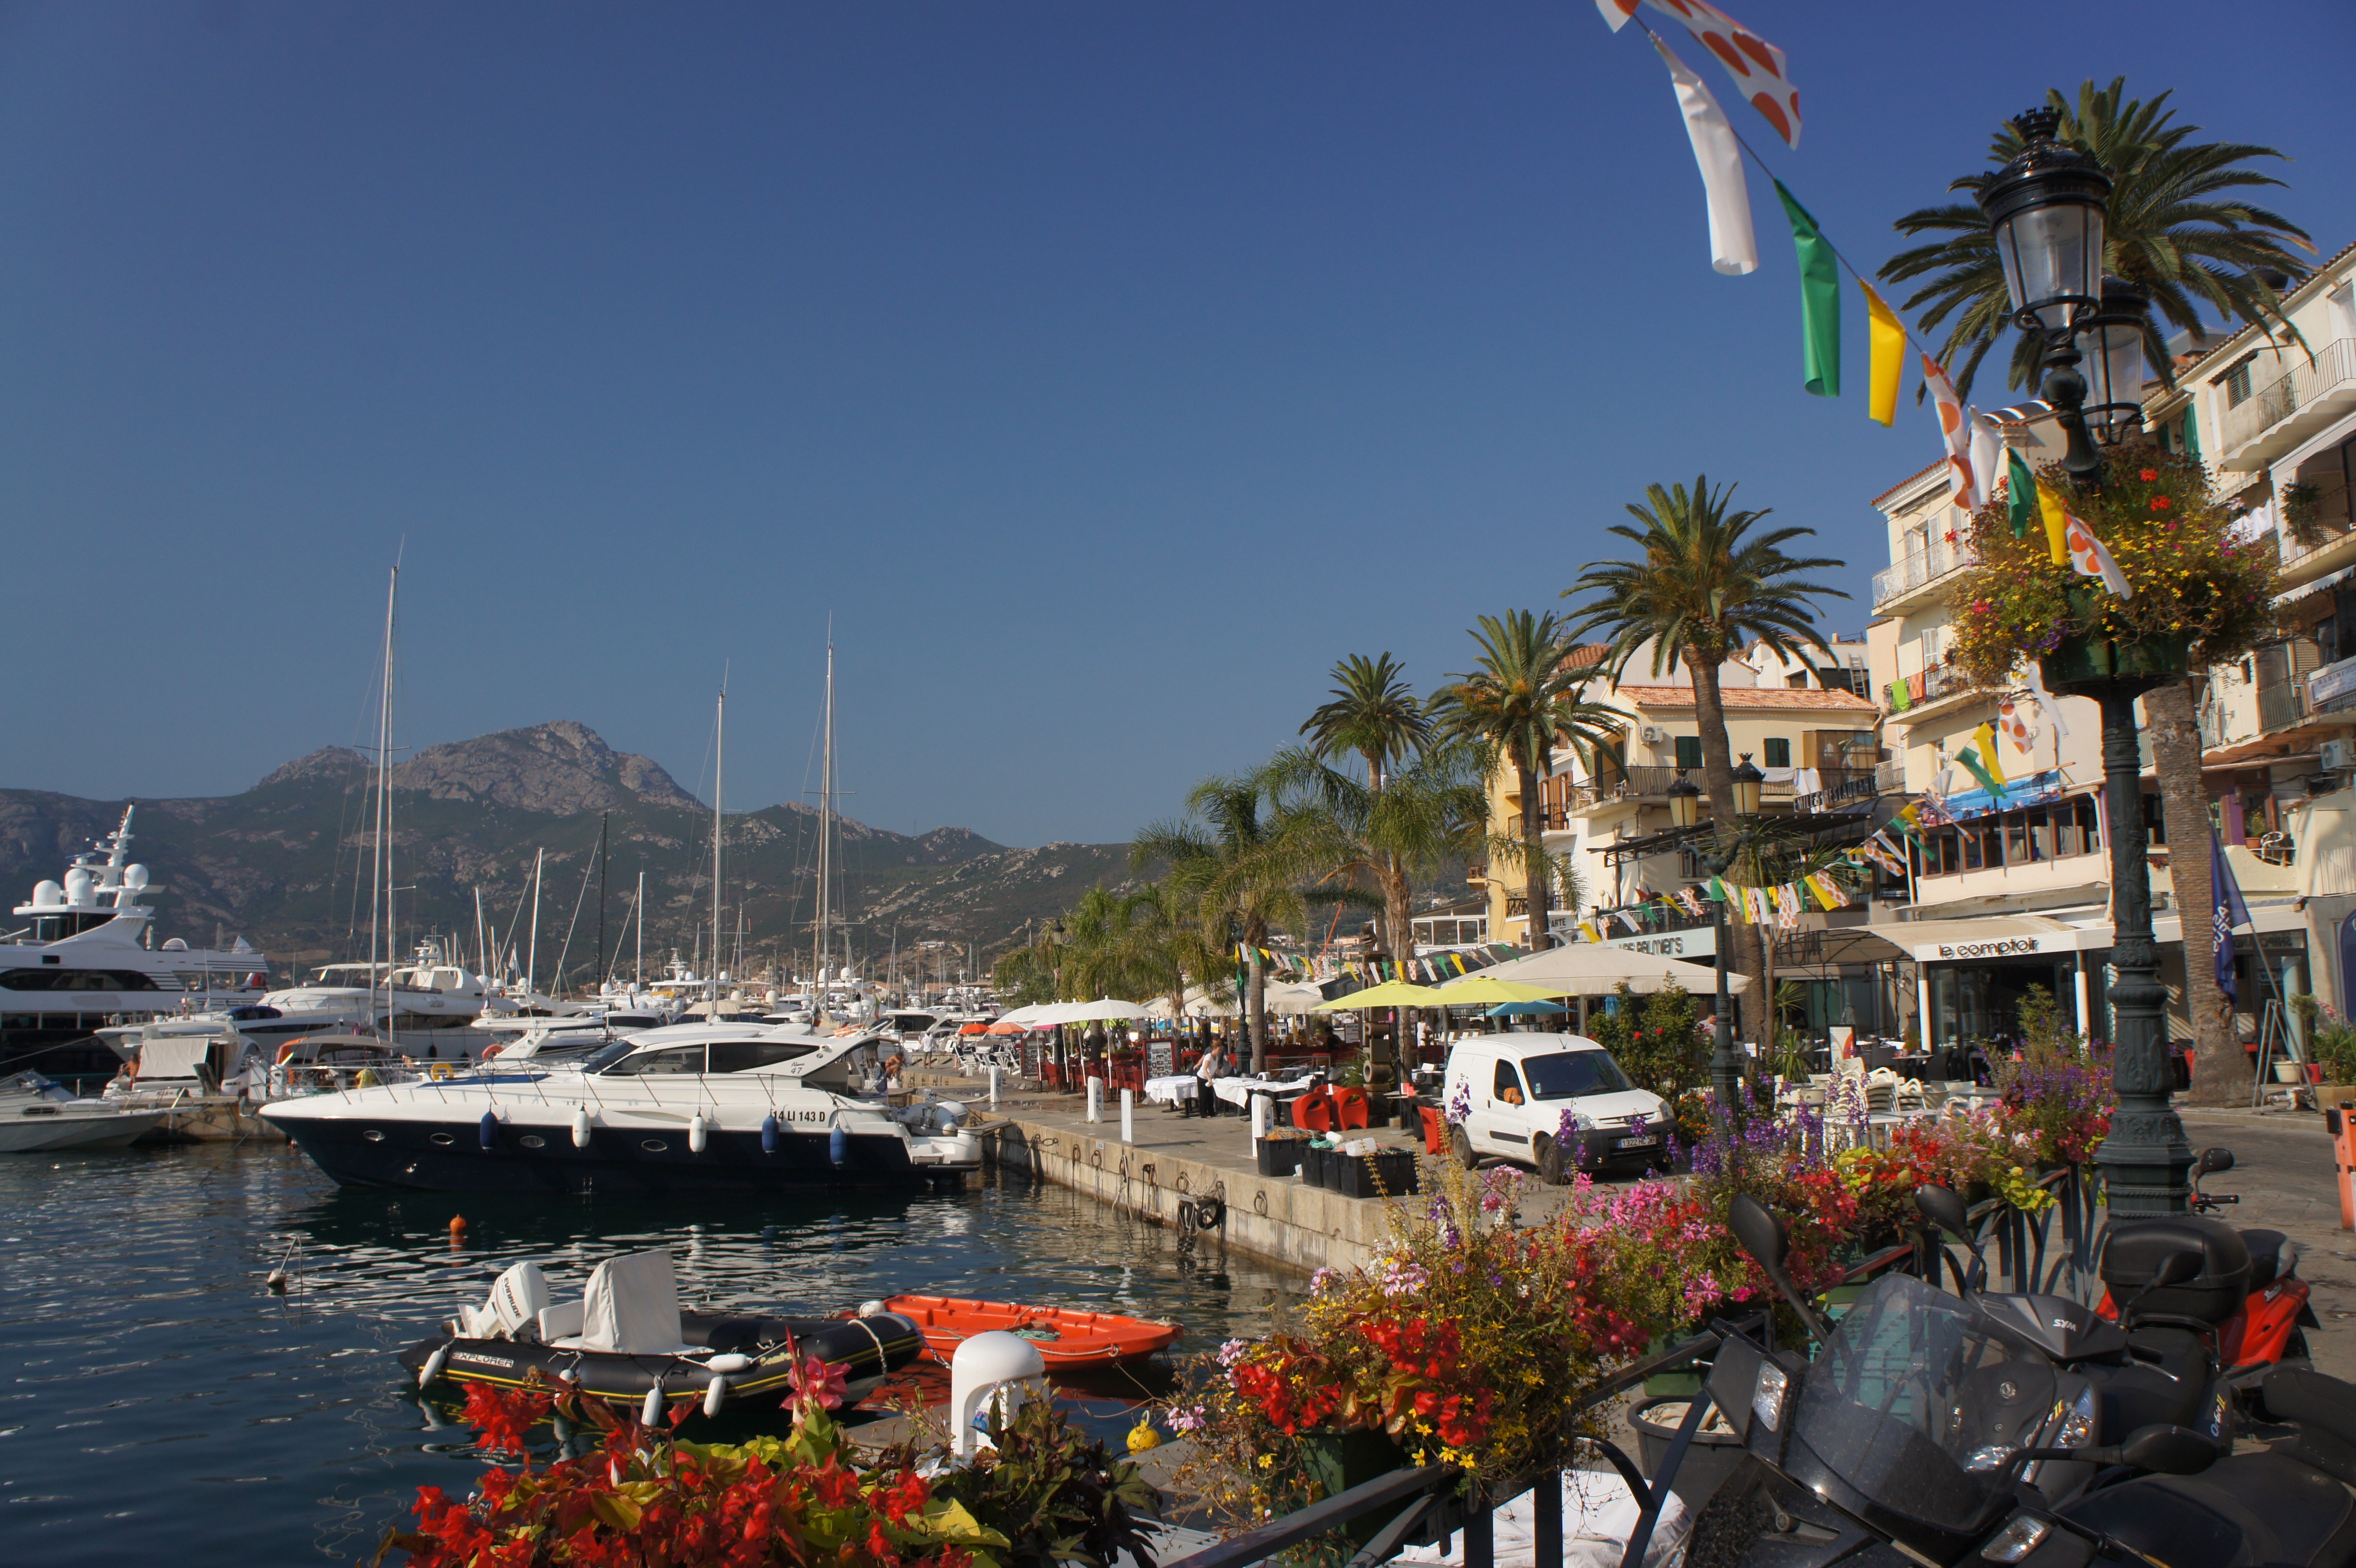
sea, coast, dock, palm tree, air, flower, bloom, town, cityscape, vacation, vehicle, harbor, marina, port, tourism, waterway, resort